Republic of Karelia

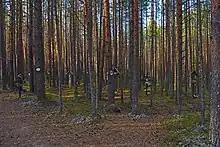
Sandarmokh forest

In 1906, the Union of White Sea Karelians (Vienan karjalaisten liitto) was created. The Union's main goal was to improve the life of the common Karelians and additionally develop their own national identity. The union was temporarily dissolved in 1911 after series of repressions done by the local government.